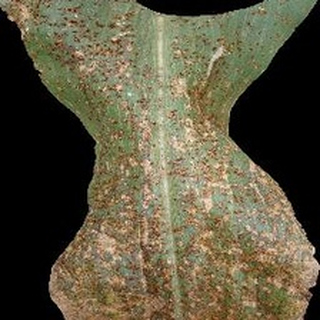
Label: corn_common_rust